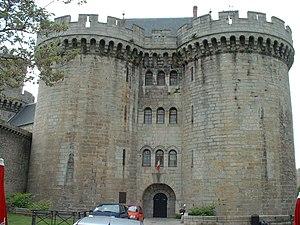
Le château des ducs d'Alençon désigne actuellement le pavillon d'entrée de l'ancien château d'Alençon ayant été détruit au cours des siècles.